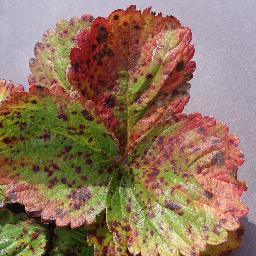
Label: Strawberry___Leaf_scorch